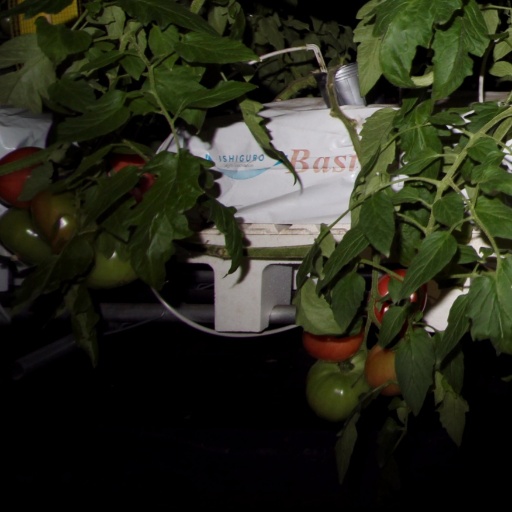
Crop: tomato